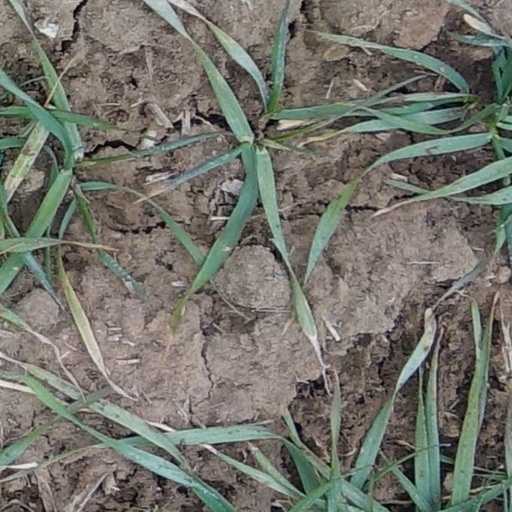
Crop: wheat